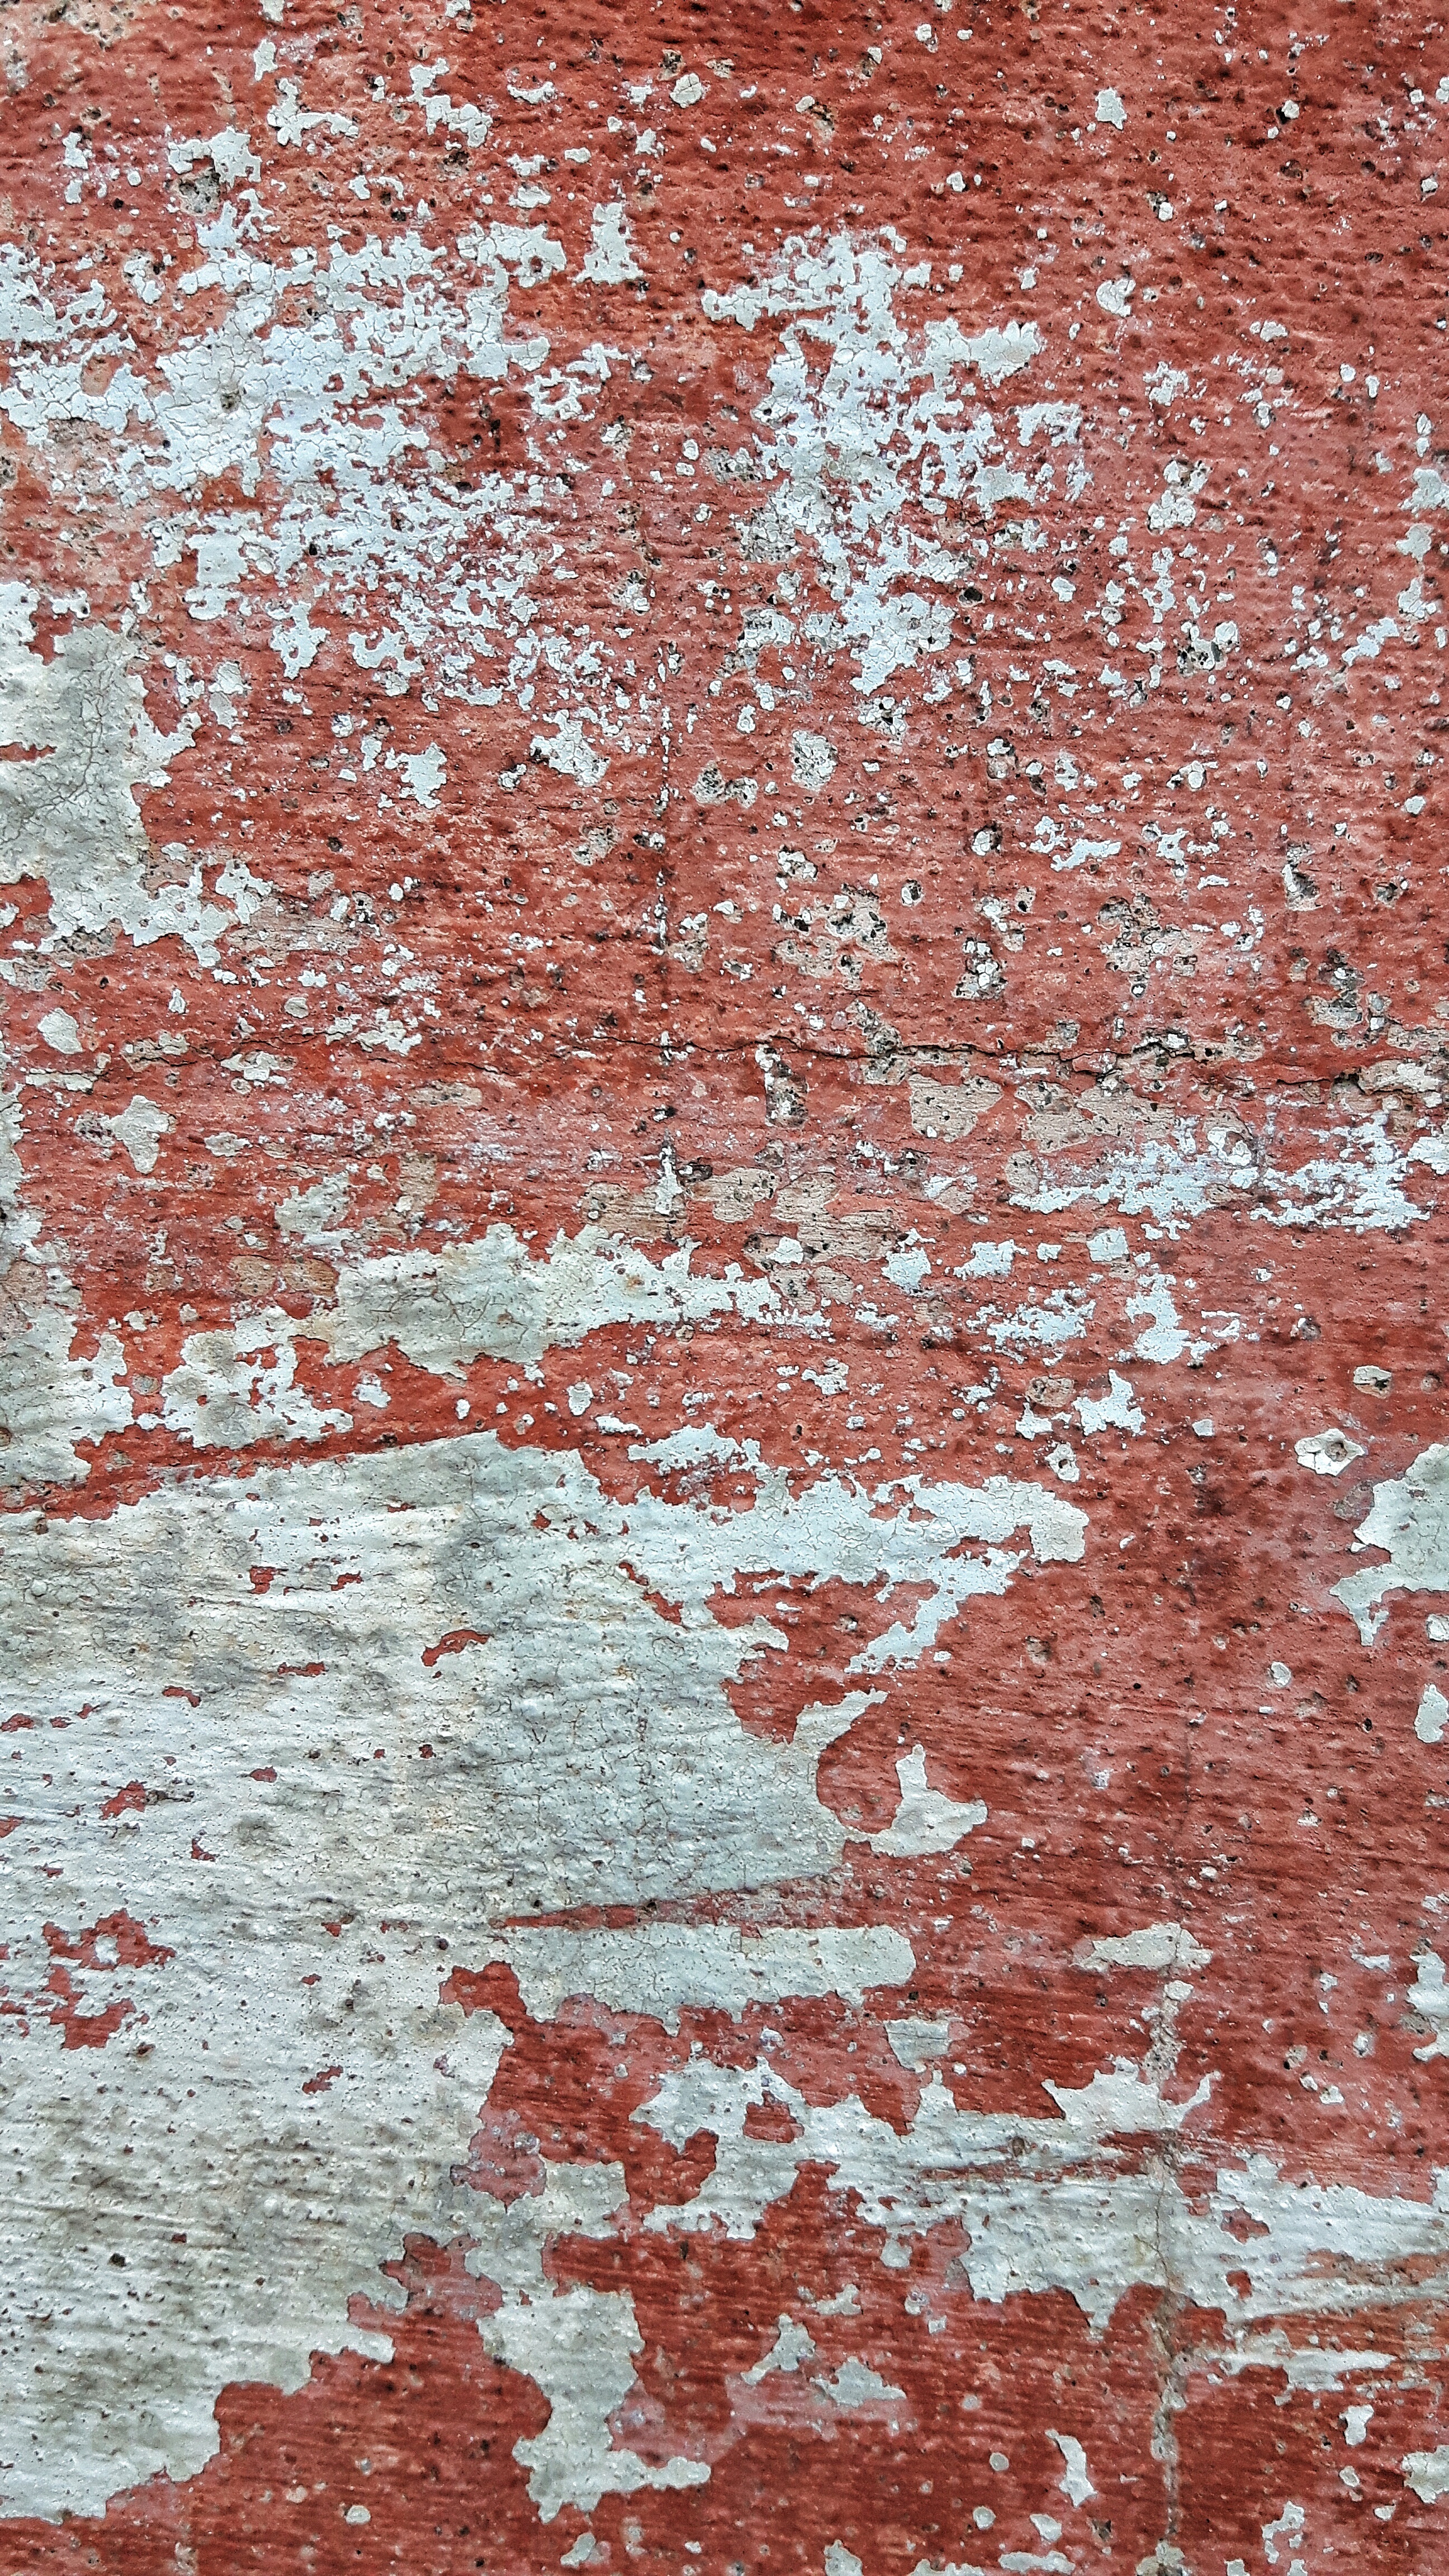
texture, floor, wall, asphalt, red, color, soil, paint, brick, material, drawing, plaster, flooring, the framework, road surface